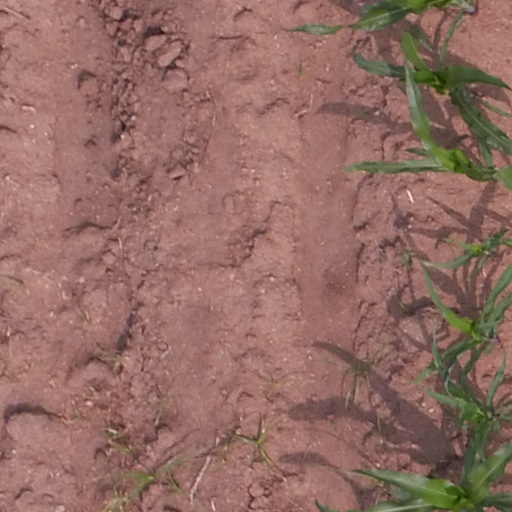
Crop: maize; corn